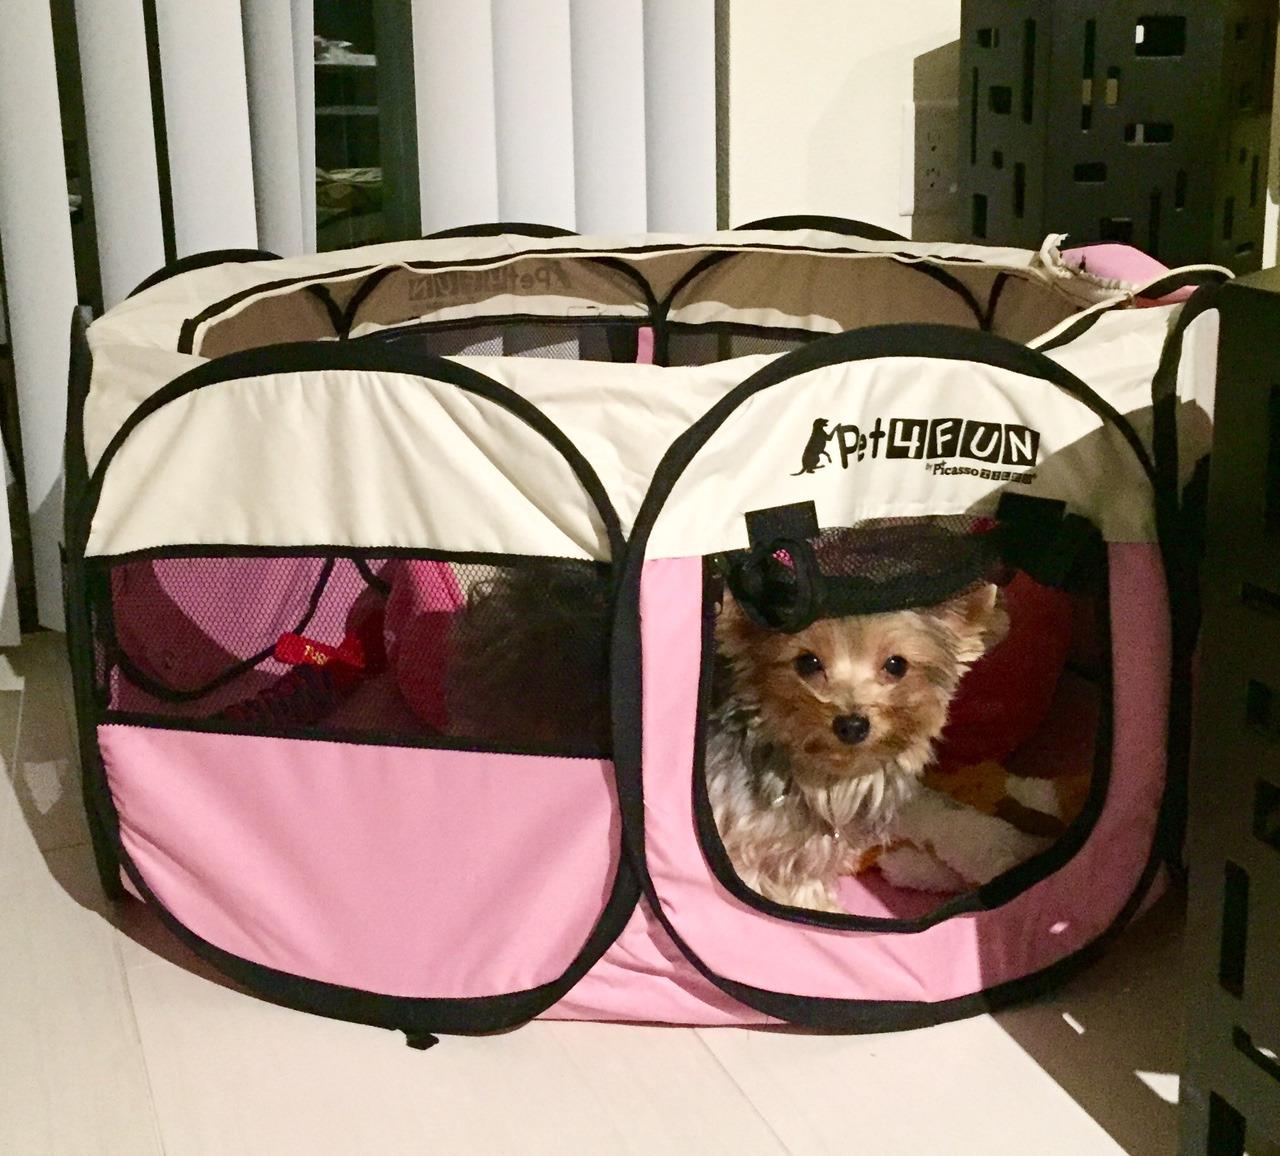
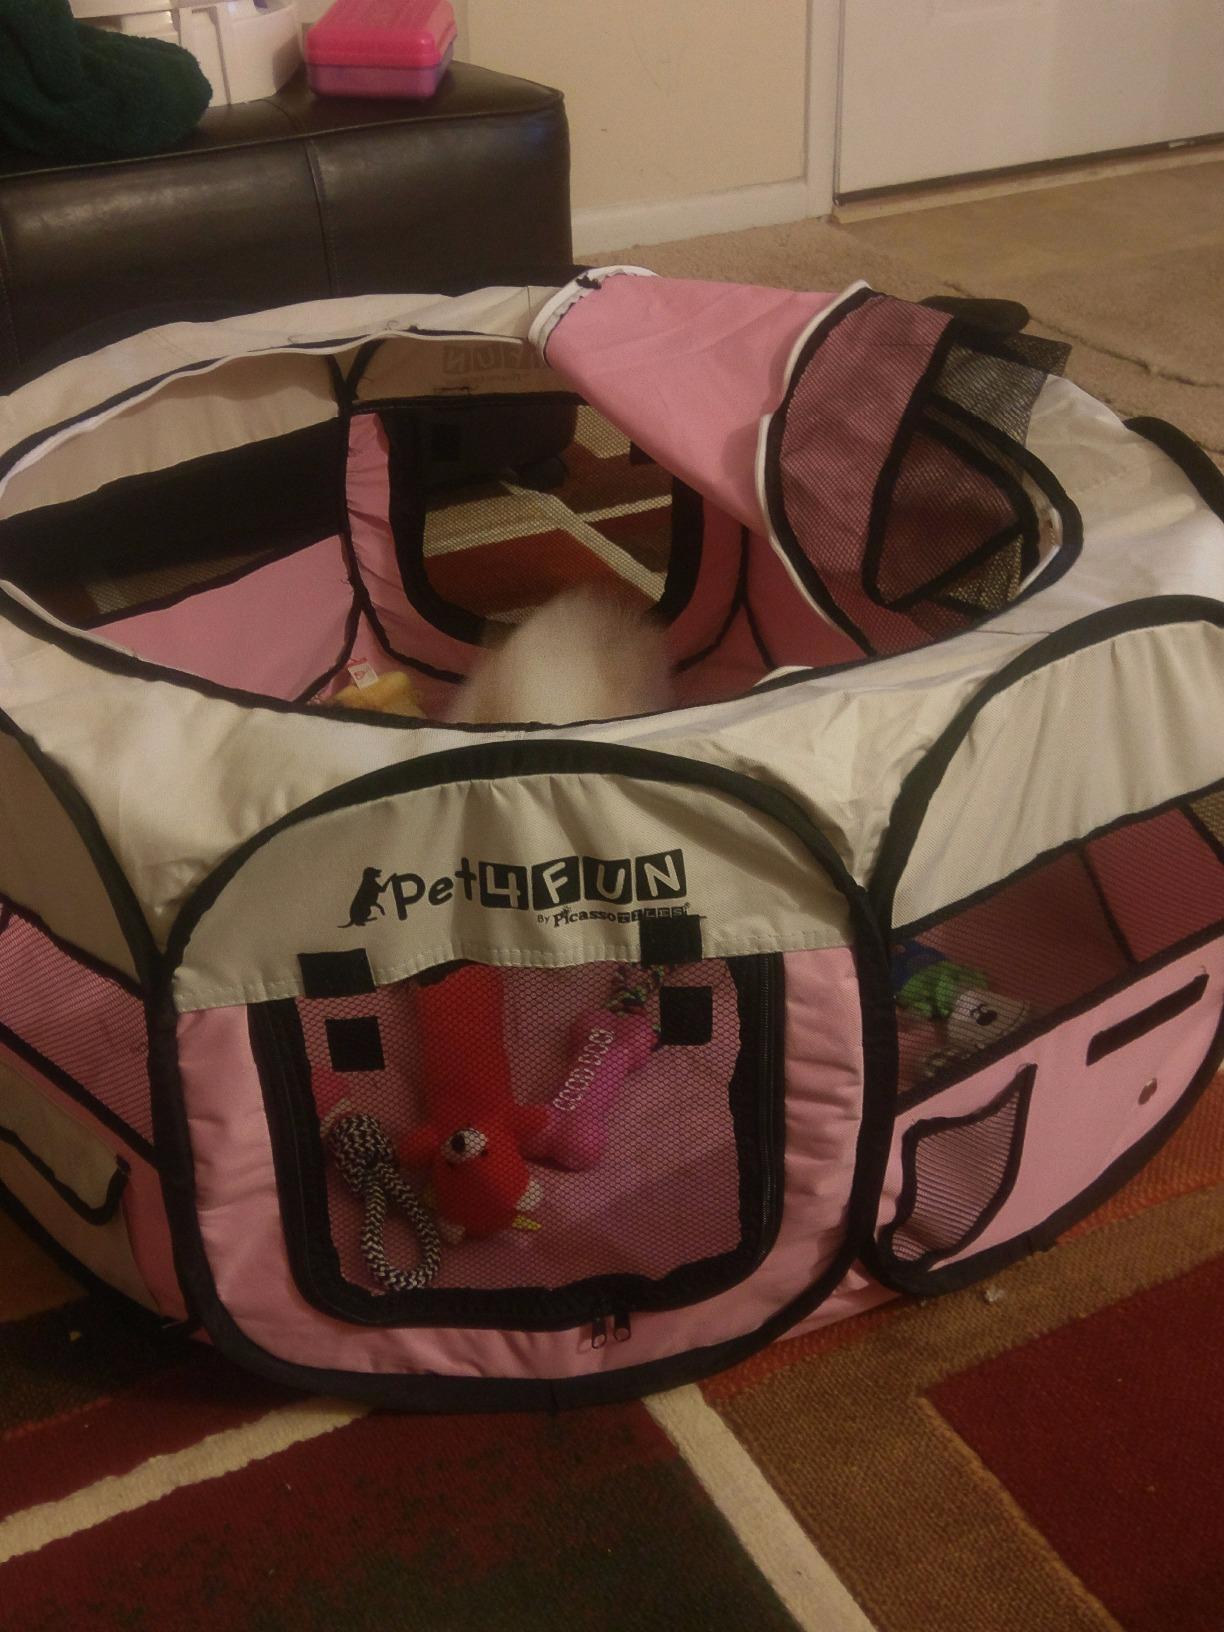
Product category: items_kennel
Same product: yes